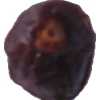
Label: dates